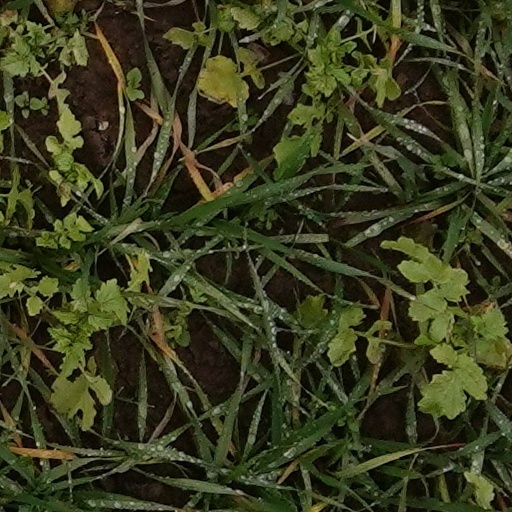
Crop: wheat